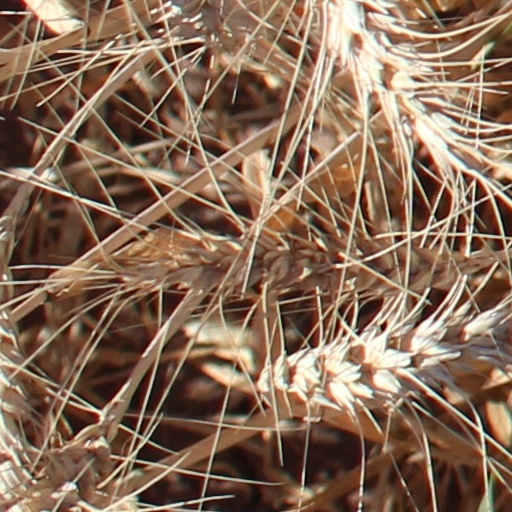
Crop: wheat